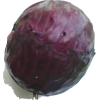
Label: red_cabbage